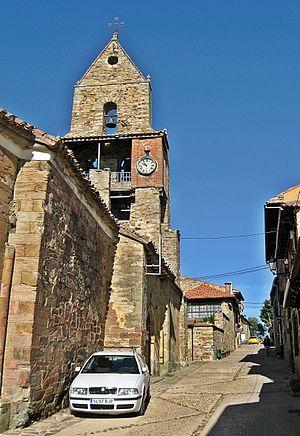
Rabanal del Camino est une localité de la commune espagnole de Santa Colomba de Somoza, dans la comarque de La Maragatería, province de León, communauté autonome de Castille-et-León, au nord-ouest de l'Espagne.